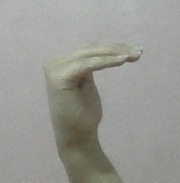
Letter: haa